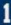
Number: 1